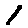
Label: 1